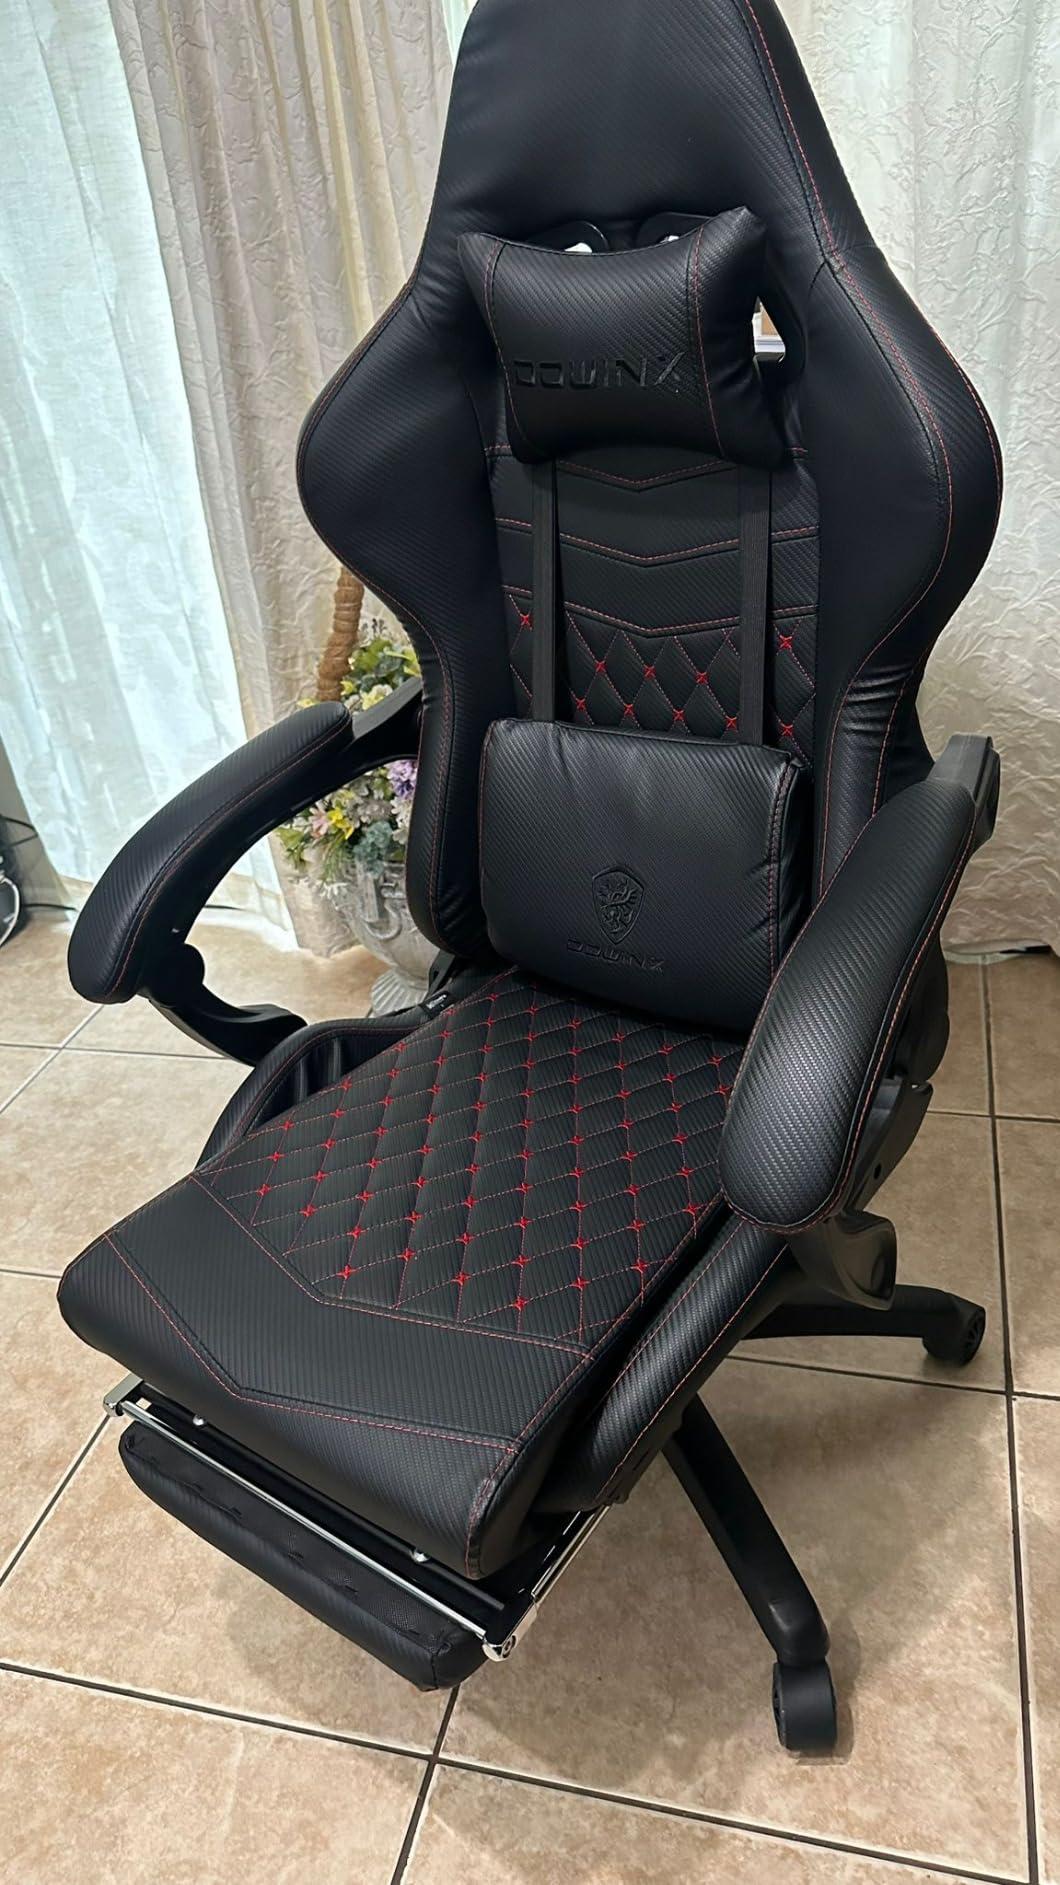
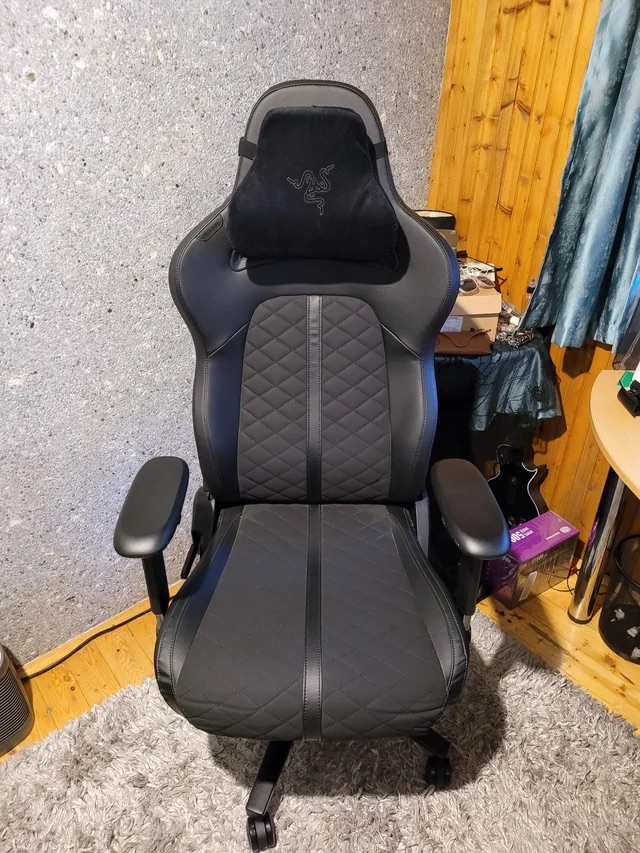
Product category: items_chair
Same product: no